Modesty

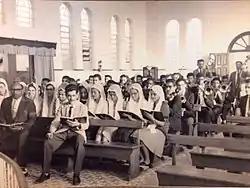
Pentecostal worshippers of the Christian Congregation, with women wearing headcoverings and dresses

Methodists belonging to the conservative holiness movement, such as the Allegheny Wesleyan Methodist Connection and Evangelical Wesleyan Church, have guidelines on modest apparel in accordance with the Wesleyan-Arminian doctrine of outward holiness. The Fellowship of Independent Methodist Churches, which continues to observe the ordinance of women's headcovering, stipulates "renouncing all vain pomp and glory" and "adorning oneself with modest attire." Their interpretation of and is seen as forbidding the exposure of the body from torso to thighs, while is interpreted as God mandating gender-distinct clothing. The 2015 "Discipline of the Evangelical Wesleyan Church", for example, states: "We require our women to appear in public with dresses of modest length, sleeves of modest length, modest necklines and modest hose; the wearing of split skirts, slacks, jeans, artificial flowers or feathers is forbidden." It goes on: